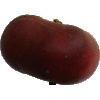
Label: Nectarine Flat 1